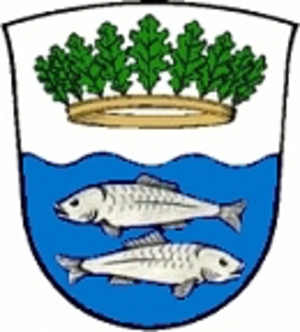
Hohnstorf est une municipalité allemande du land de Basse-Saxe et l'Arrondissement de Lunebourg. En 2014, elle comptait 2 408 hab.